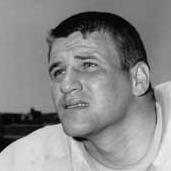
Age: 22